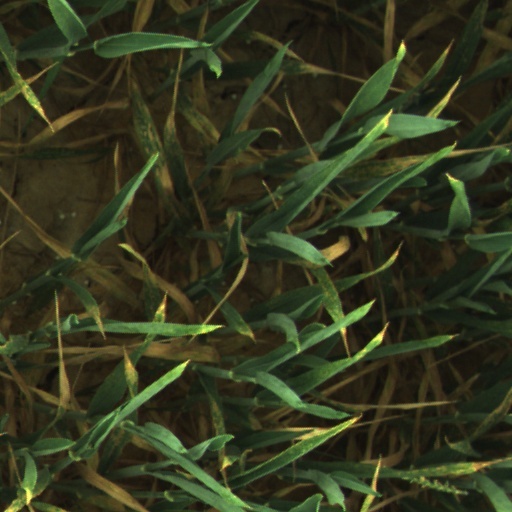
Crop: wheat